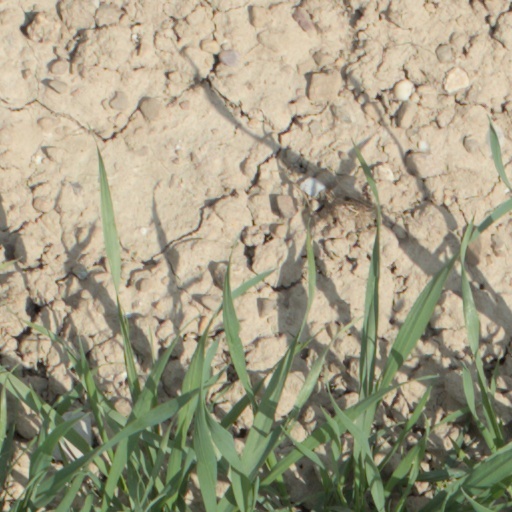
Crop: wheat